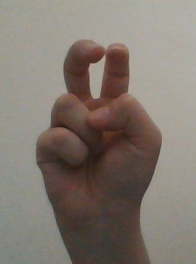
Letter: toot